Grace Aguilar

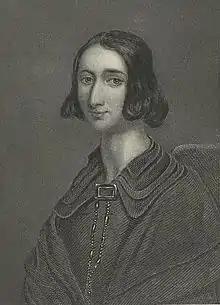
Grace Aguilar

Grace Aguilar (2 June 1816 – 16 September 1847) was an English novelist, poet and writer on Jewish history and religion. Although she had been writing since childhood, much of her work was published posthumously. Among those are her best known works, the novels "Home Influence" and "A Mother's Recompense".